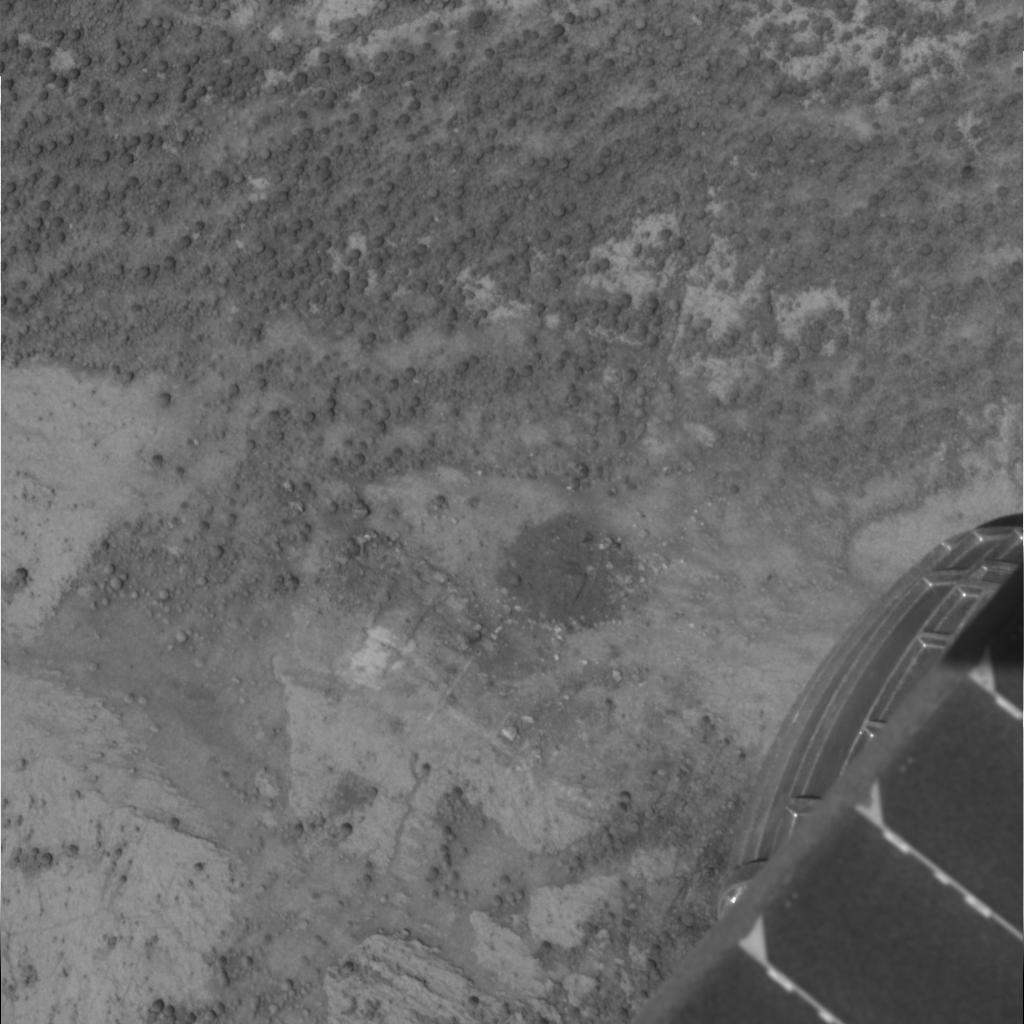
Surface features visible: Rover Deck, Other Hardware, Rock Outcrops, Soil, Spherules, Nearby Surface, Rover Parts